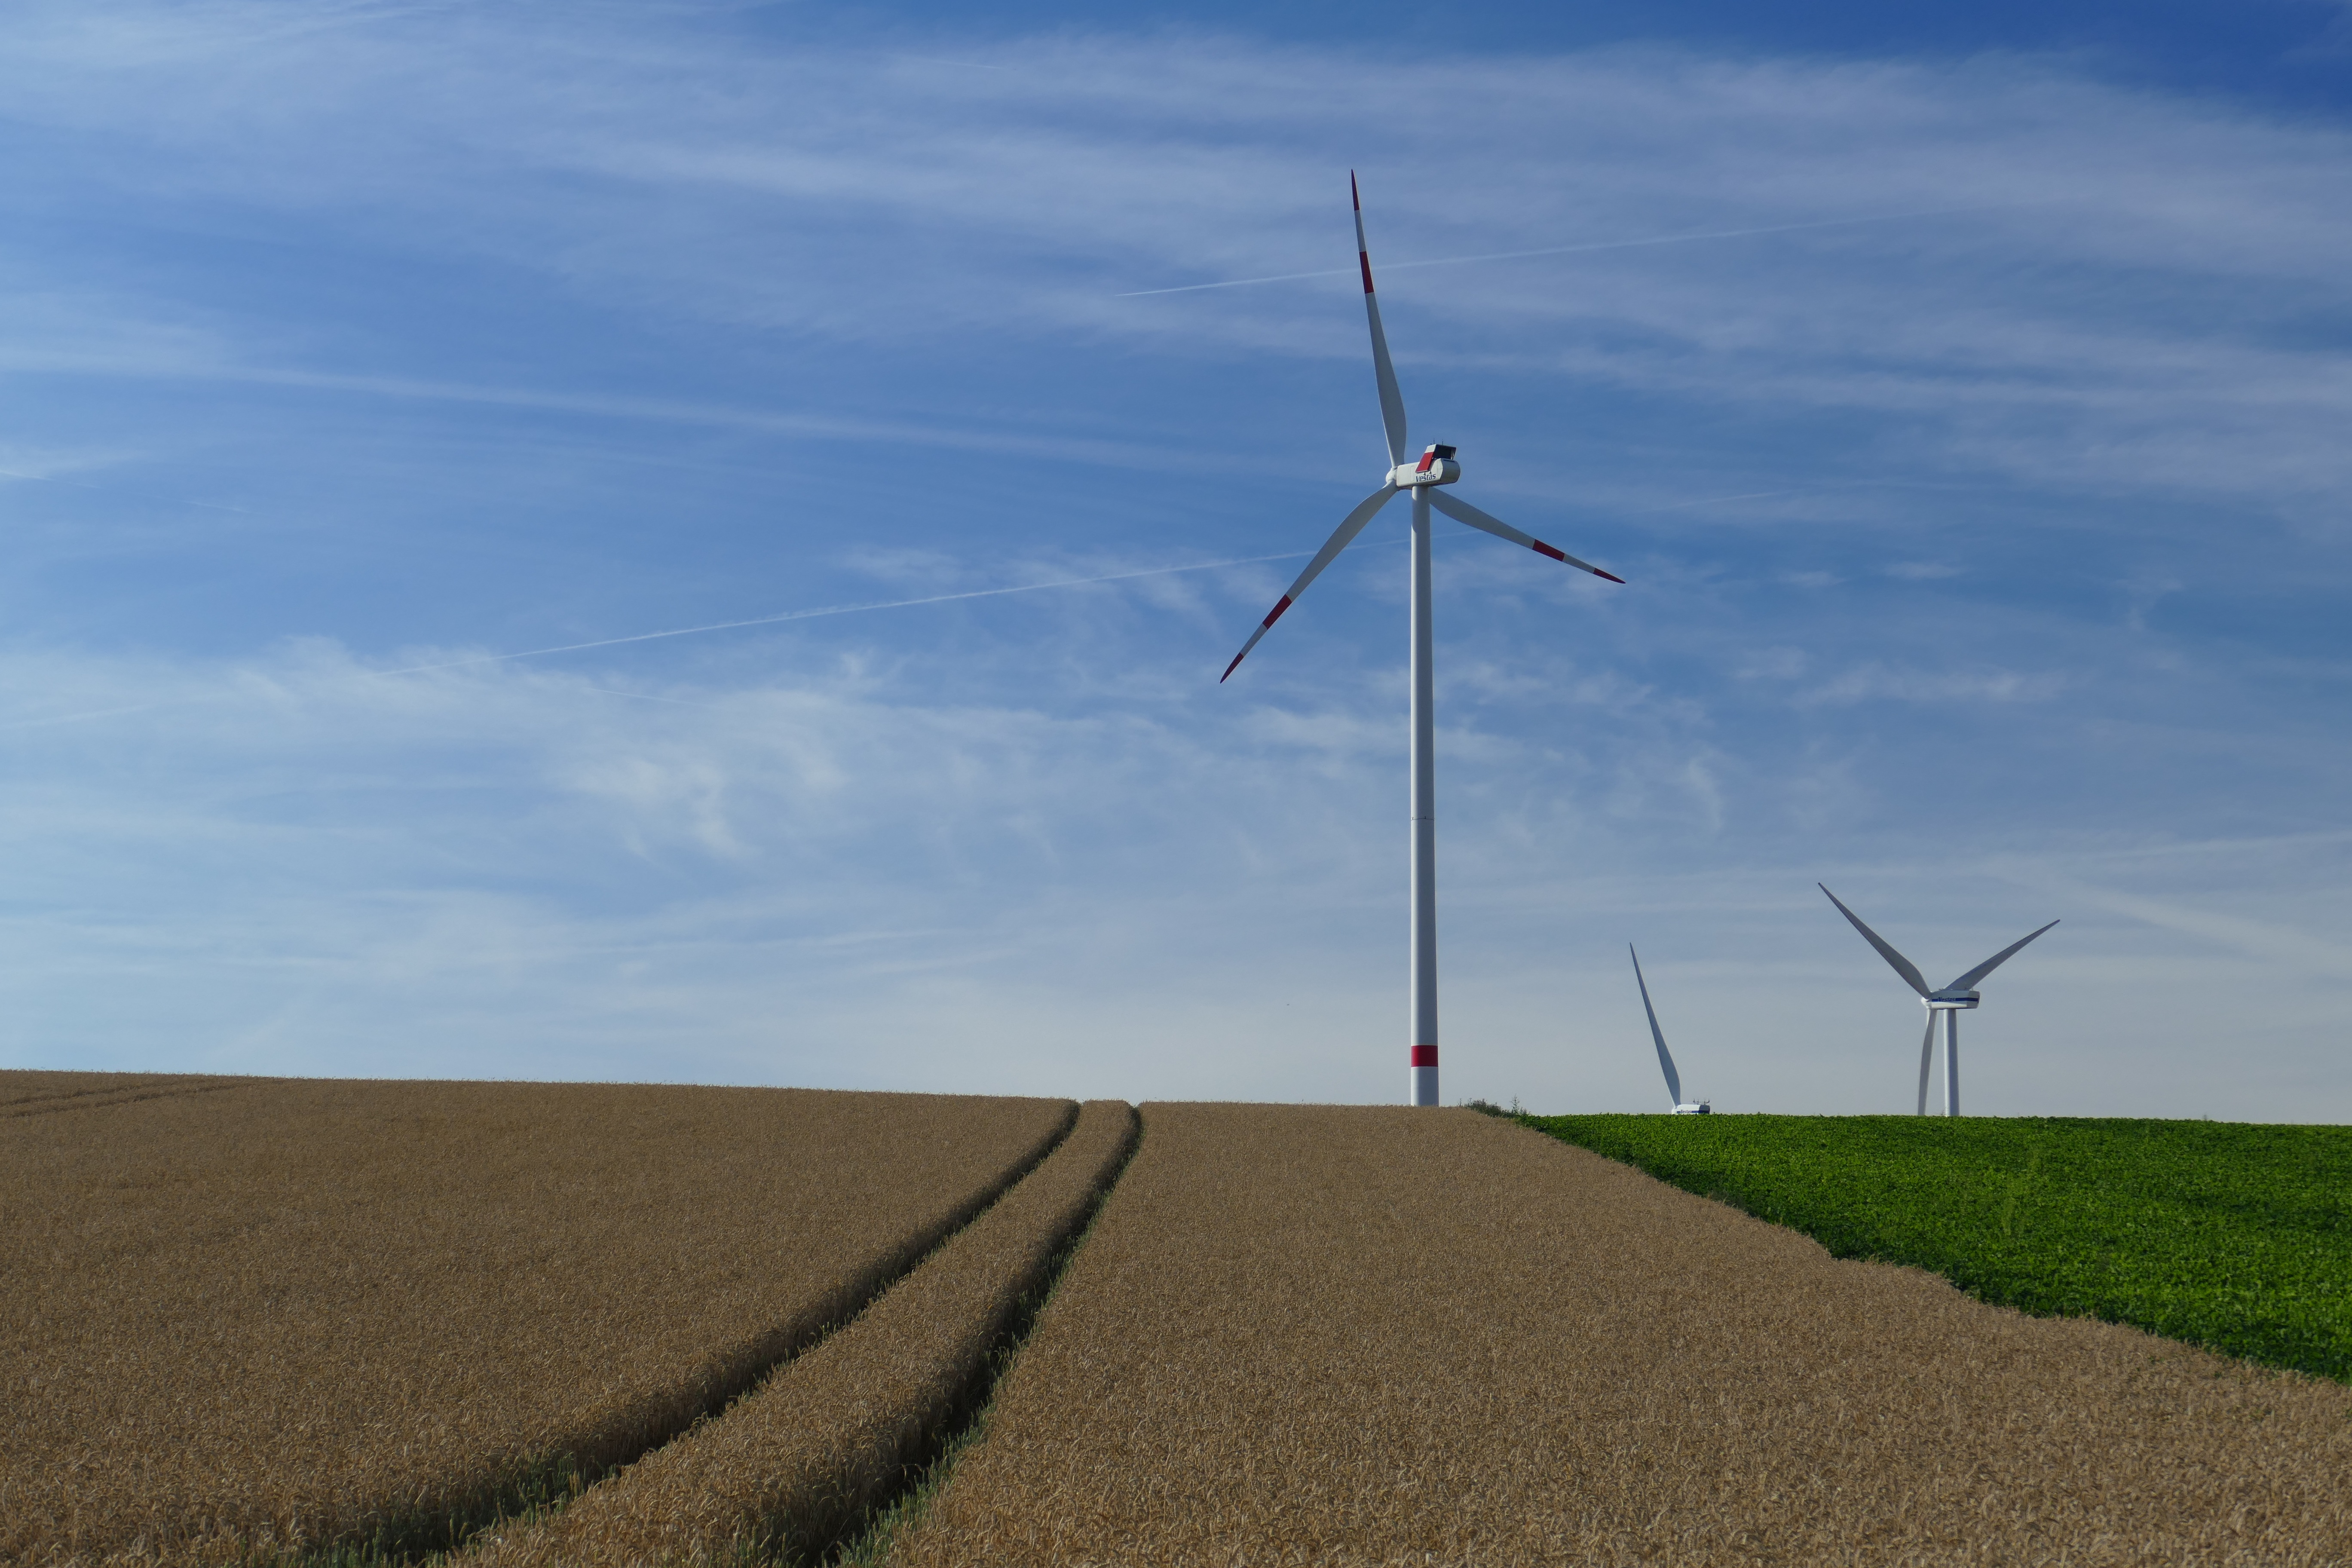
landscape, grass, sky, field, farm, prairie, windmill, wind, machine, wind turbine, plain, energy, grassland, wind farm, windmills, wind turbines